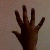
The image shows a hand gesture representing the number 5 in Indian Sign Language.